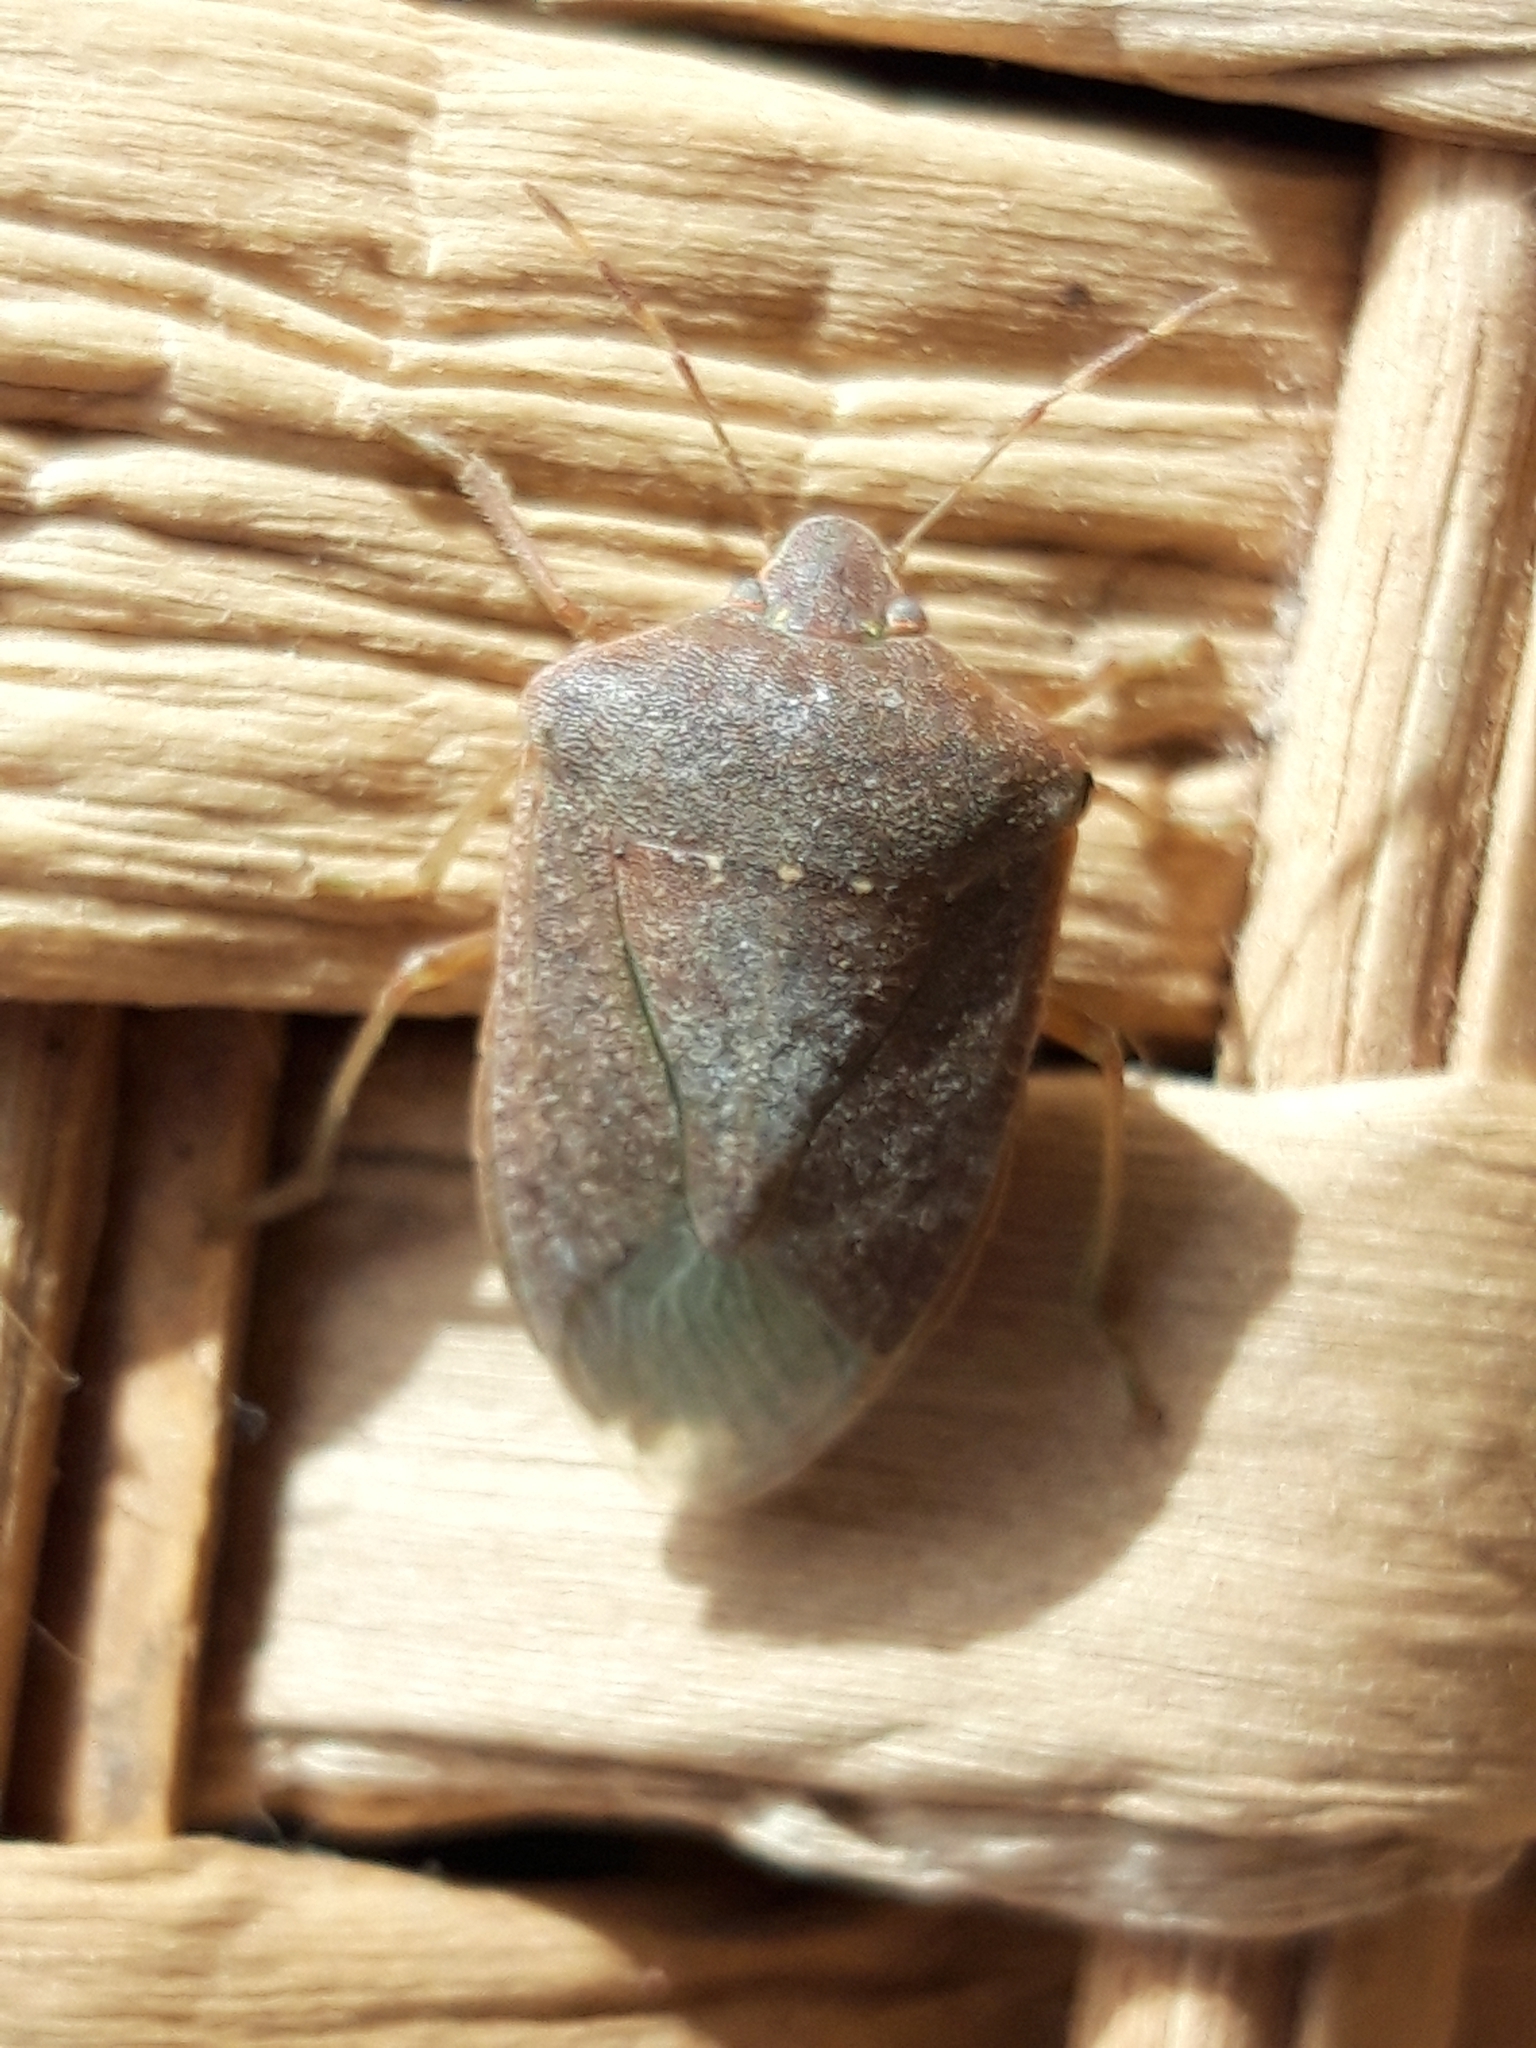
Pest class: stink_bug